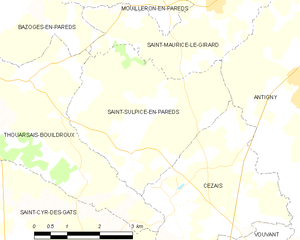
Carte des communes françaises Saint-Sulpice-en-Pareds